Marinika Tepić

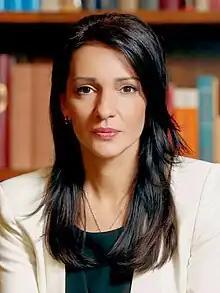
Tepić in 2021

Marinika Tepić (born 8 August 1974) is a Serbian politician. She is a vice-president of the Party of Freedom and Justice (SSP) and a prominent opponent of Serbian president Aleksandar Vučić and the governing Serbian Progressive Party (SNS).